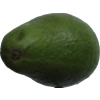
Label: green_avocado